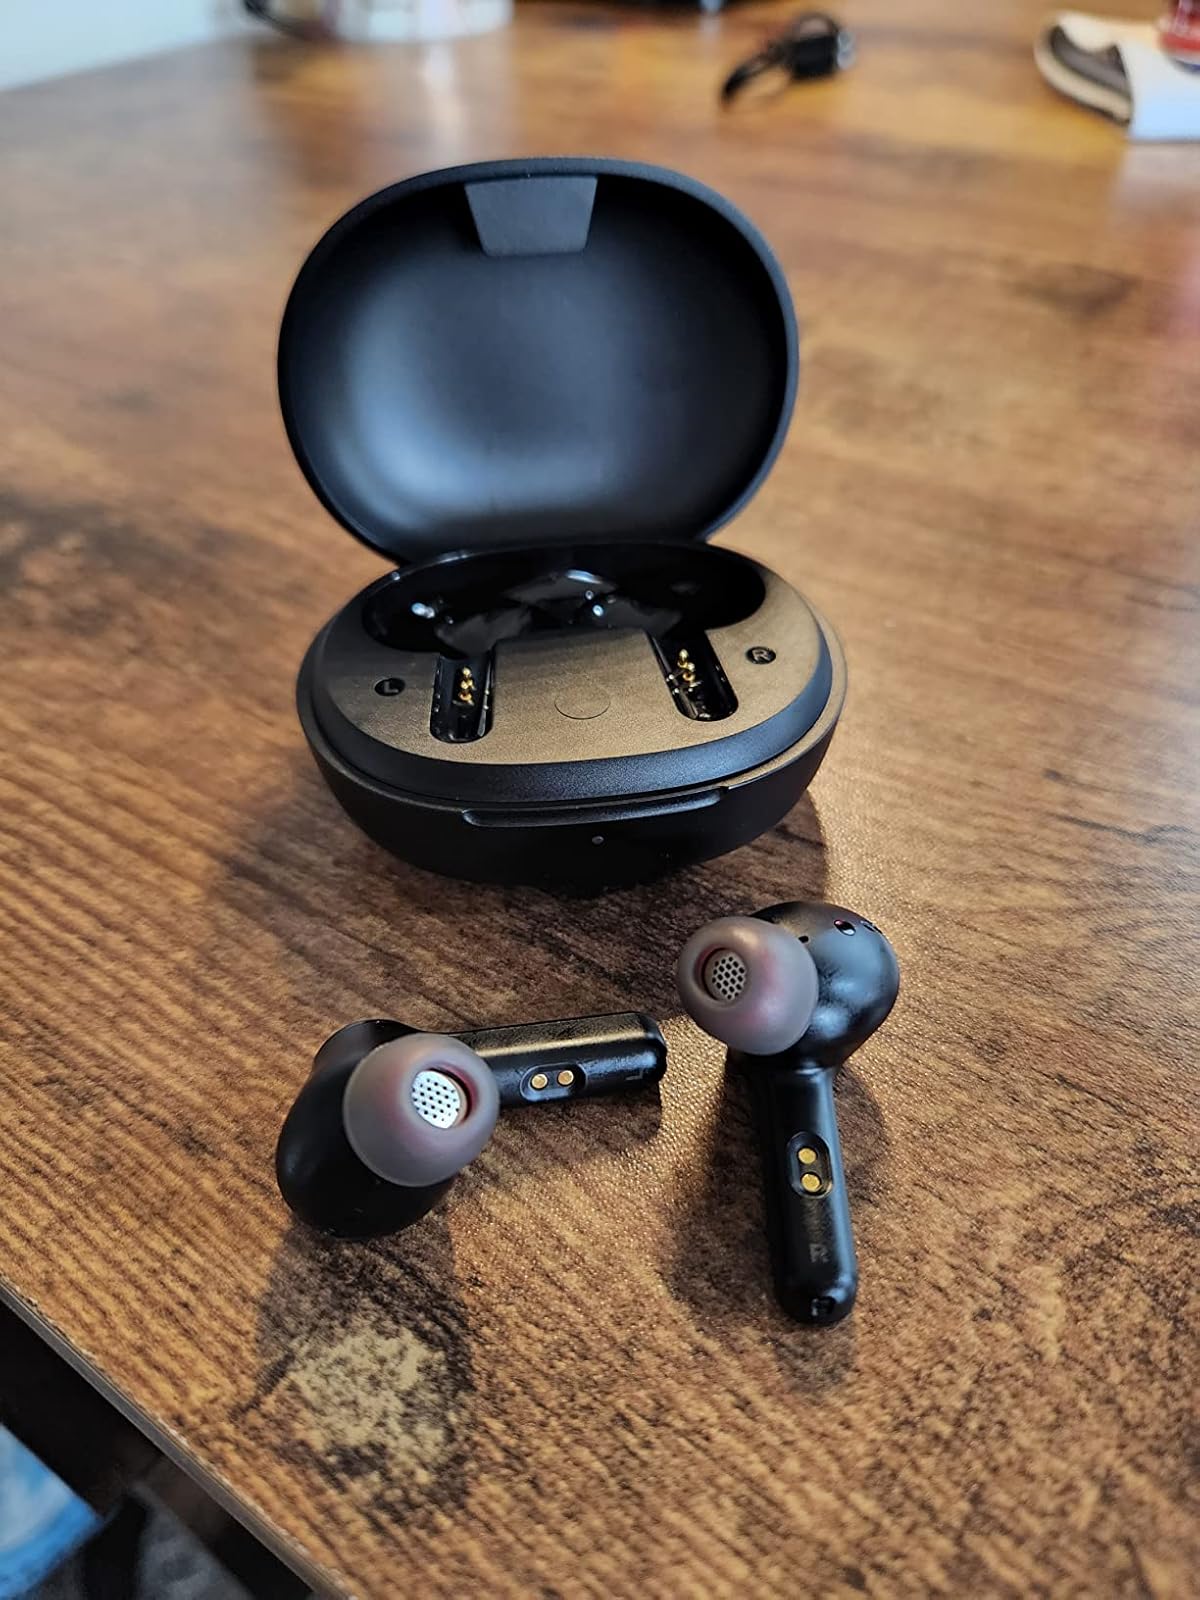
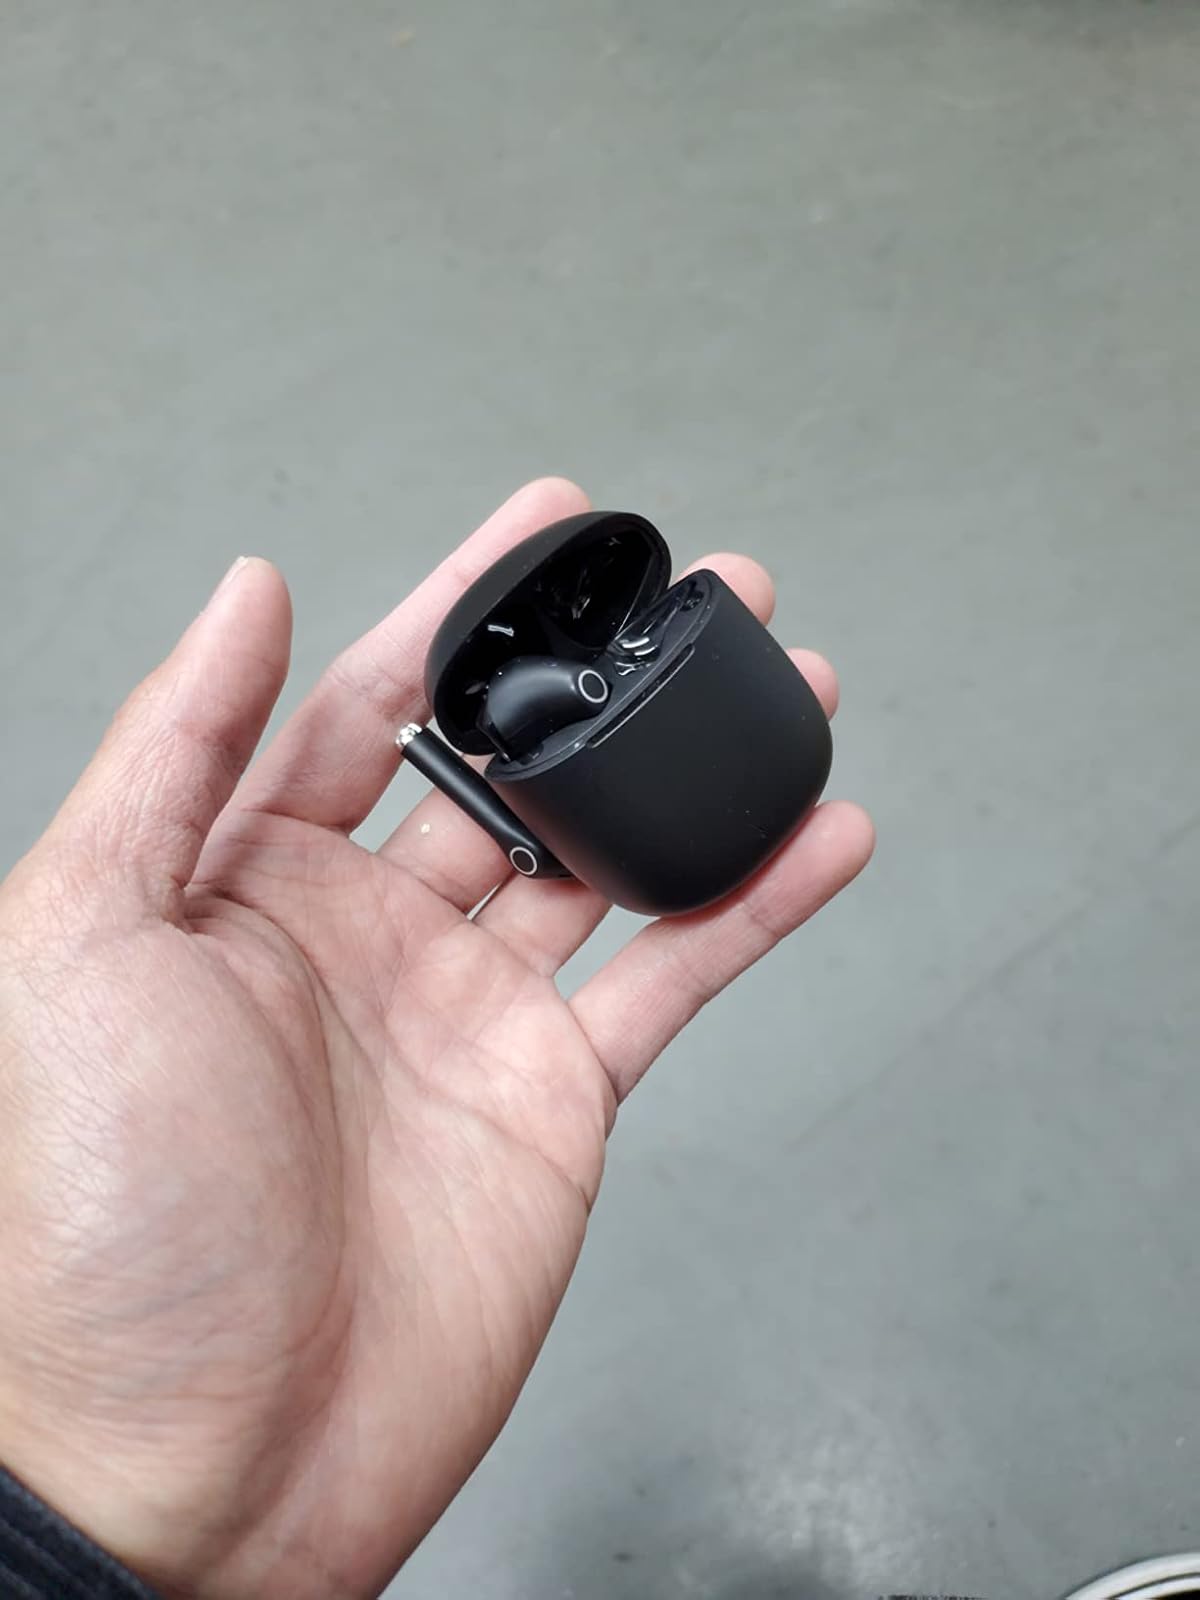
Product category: earbuds
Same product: no